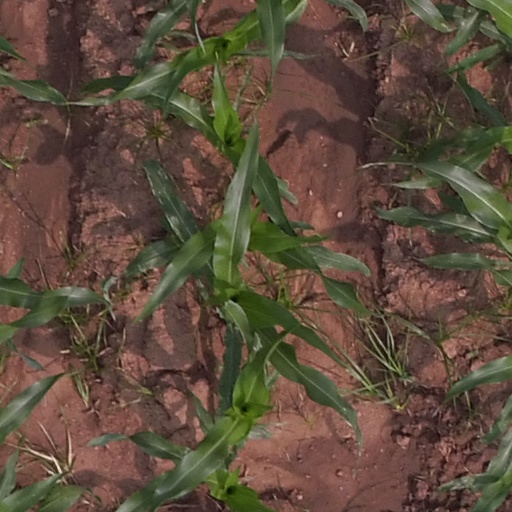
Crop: maize; corn